Answer in natural language. How many Doorways are visible in the scene? Choose between the following options: 0, 3, 2, 3 or 4
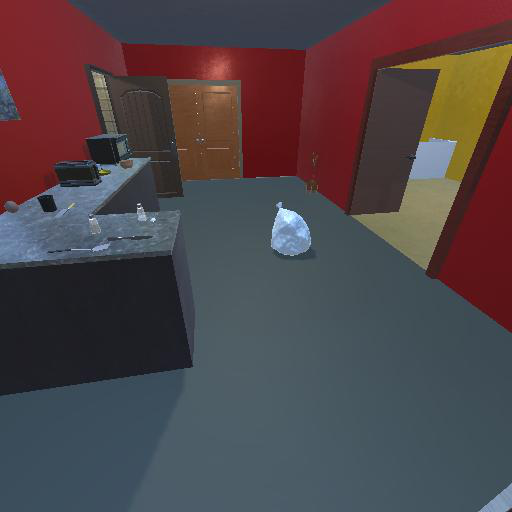
<answer>3</answer>